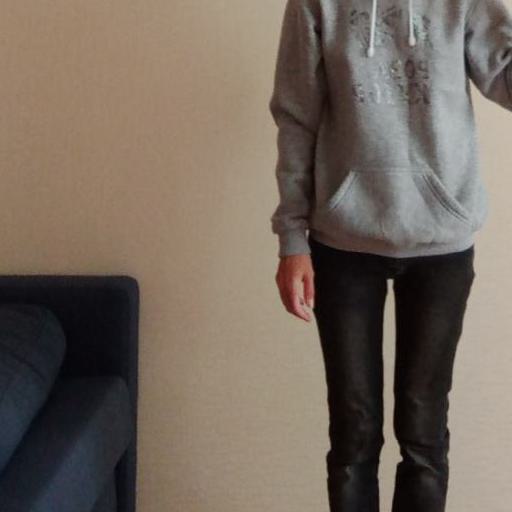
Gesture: no_gesture